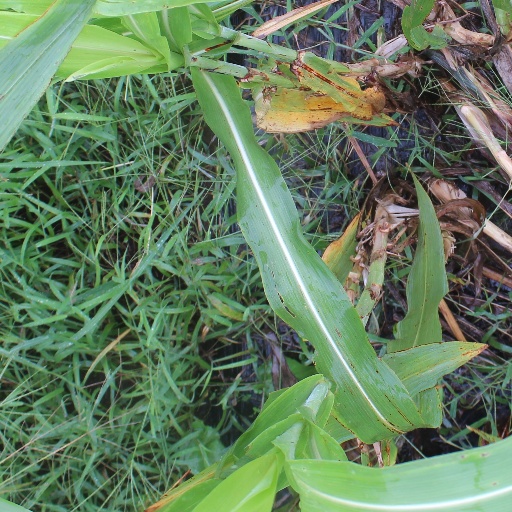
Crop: sorghum